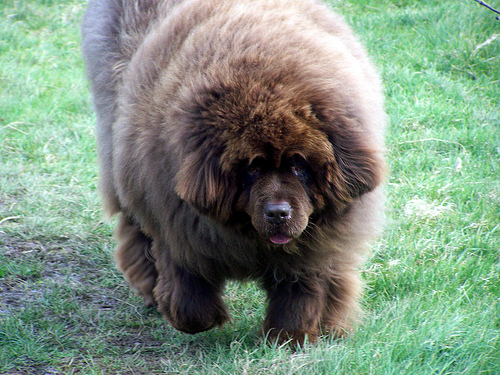
Breed: newfoundland